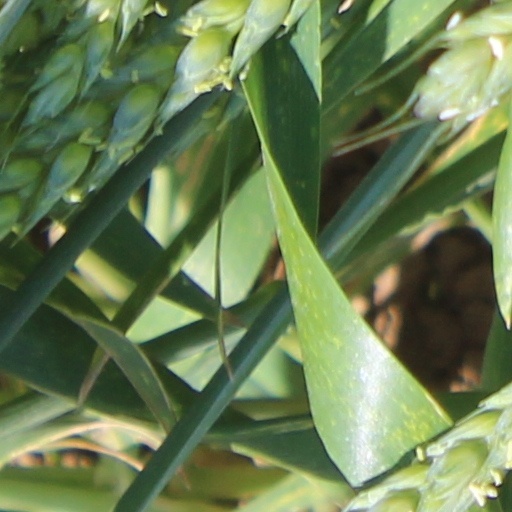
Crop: wheat